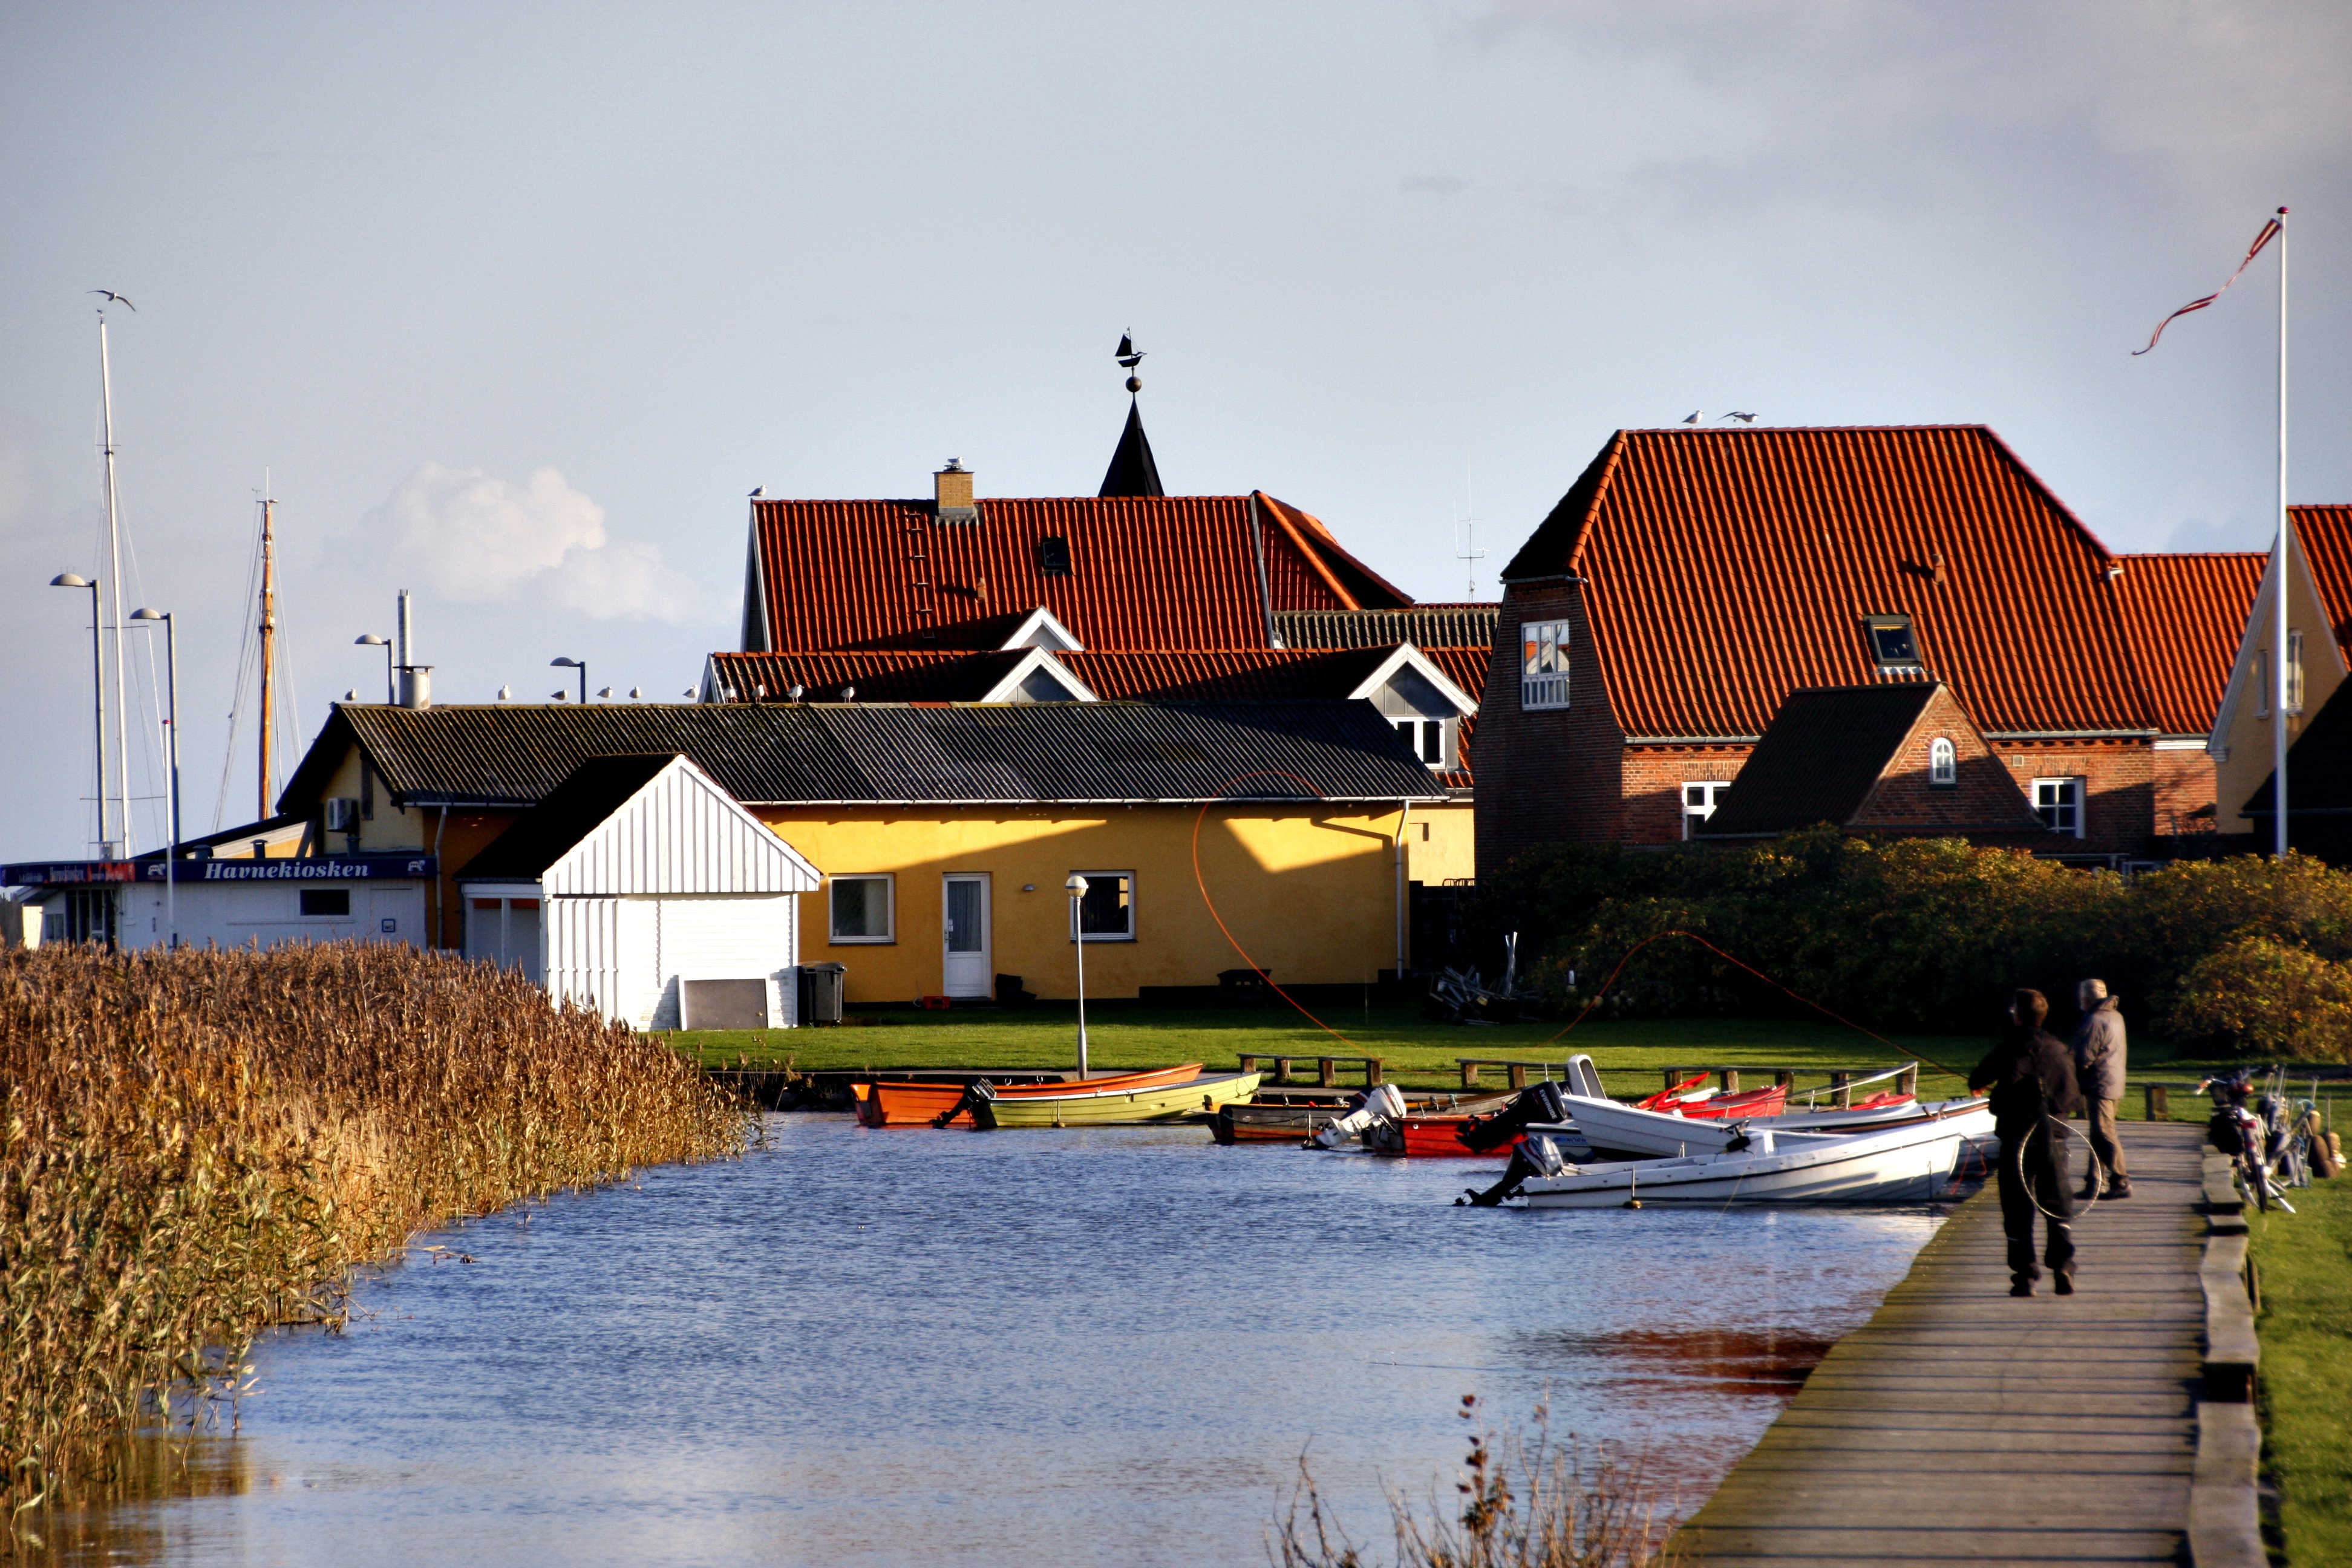
sea, town, home, river, canal, cityscape, evening, reflection, vehicle, fish, waterway, denmark, fischer